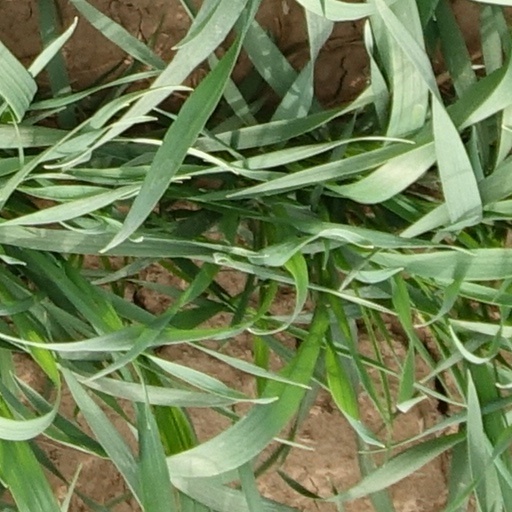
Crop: wheat